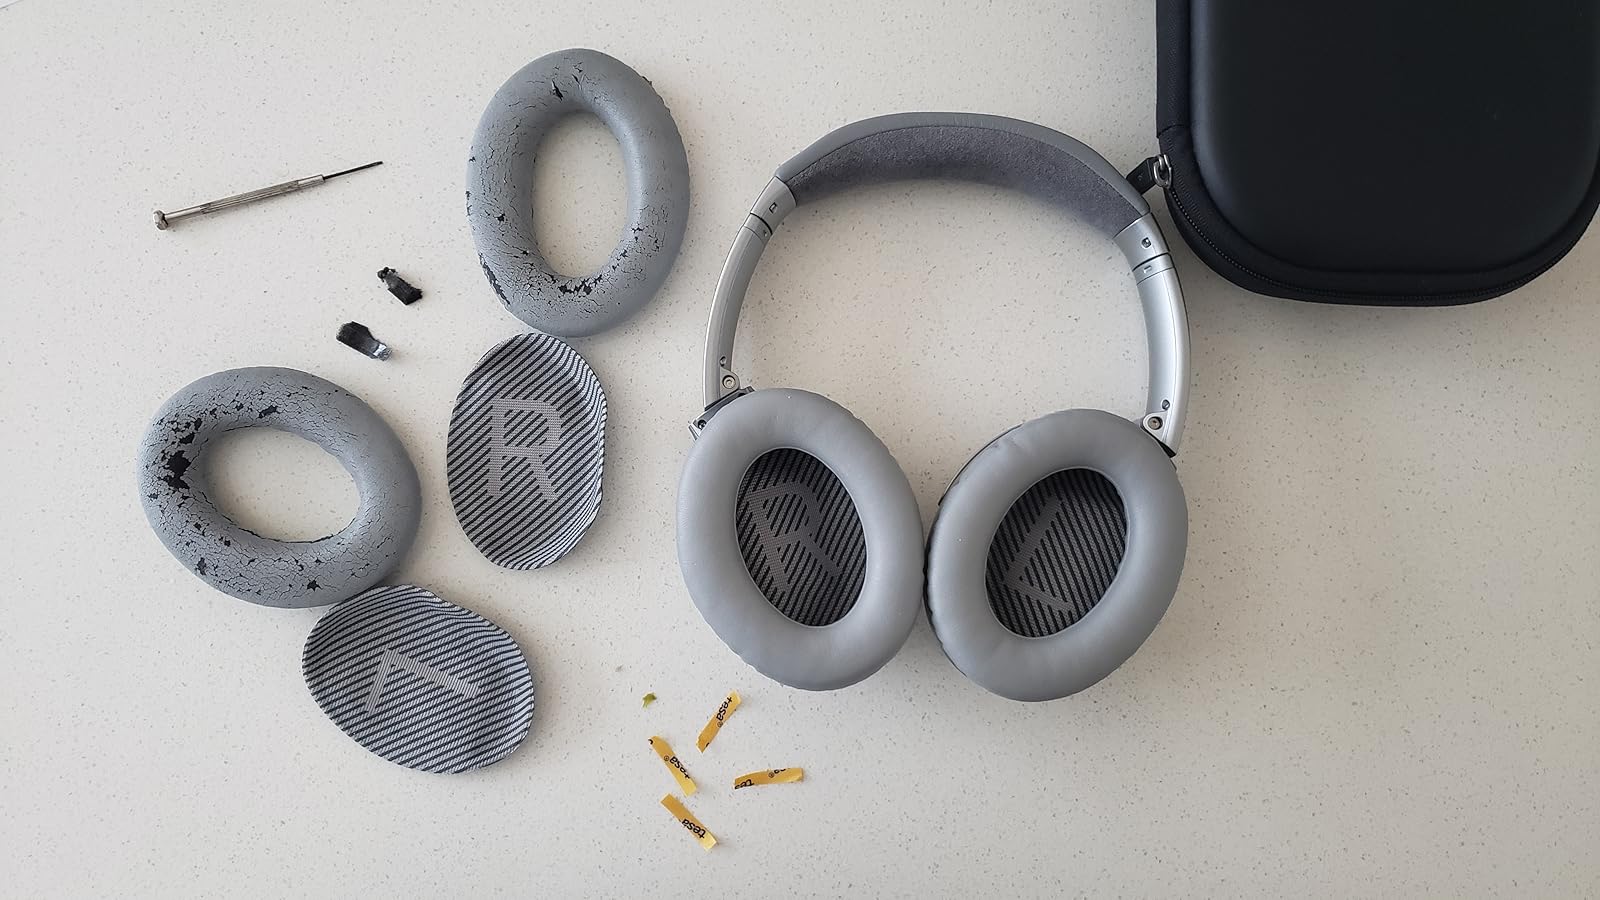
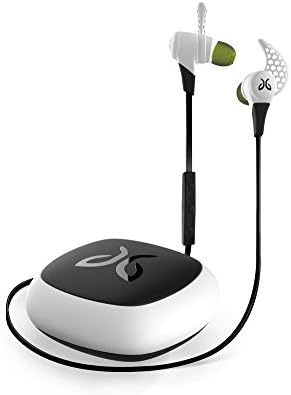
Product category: headphones
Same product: no